Skindergade 21

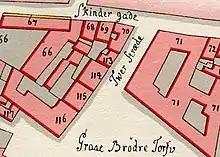
No. 66 and No. 68 seen on a detail from Christian Gedde's map of Frimand's Quarter, 1757.

The site was formerly part of two separate properties. The eastern of these properties was listed in Copenhagen's first cadastre of 1689 as No. 80 in Frimand's Quarter and was owned by smith Jens Pedersen at that time. It was listed in the new cadastre of 1756 as No. 68 and belonged to Johan Weltsin. It was listed in the new cadastre of 1806 as No. 39 and was owned by B. Johansen at the time.